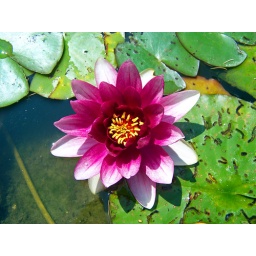
A macro of pink water lily flower in the japanese Albert Kahn garden.